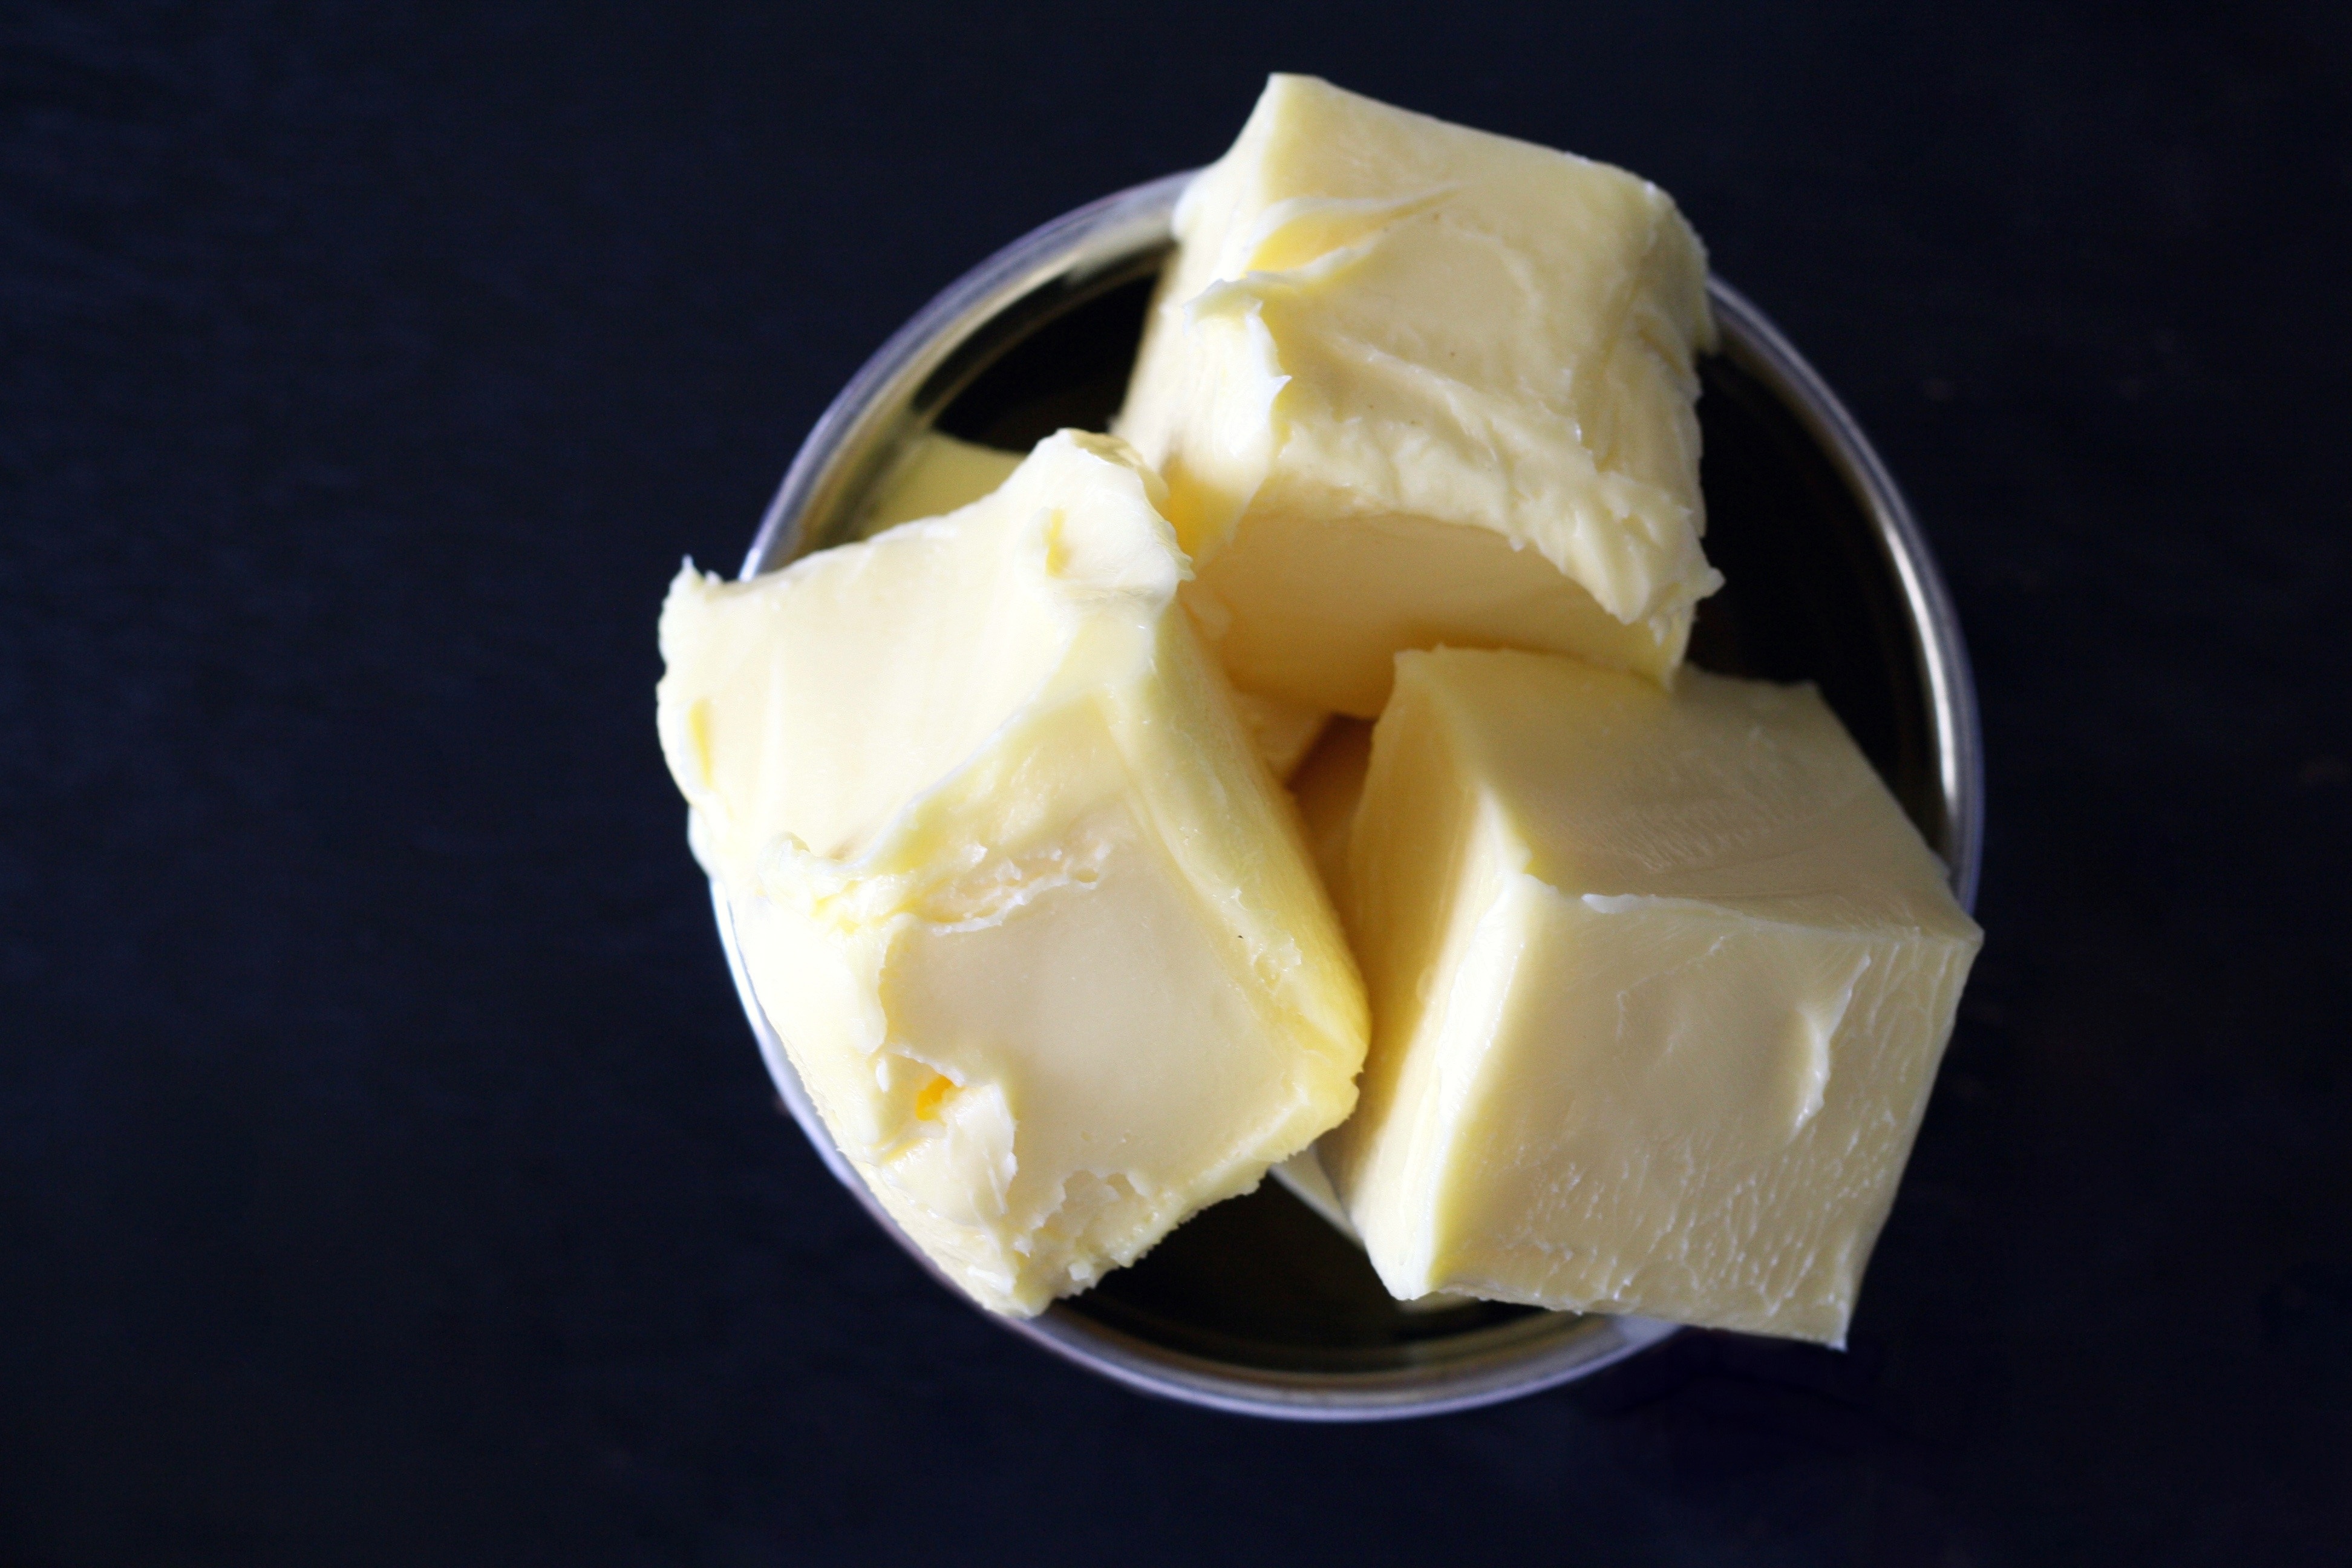
food, butter, cocoa butter, cheese, dairy, ingredient, cuisine, dish, margarine, cream, lard, limburger cheese, provolone, pecorino romano, buttercream, processed cheese, camembert cheese, dessert, Beyaz peynir, cheddar cheese, brie